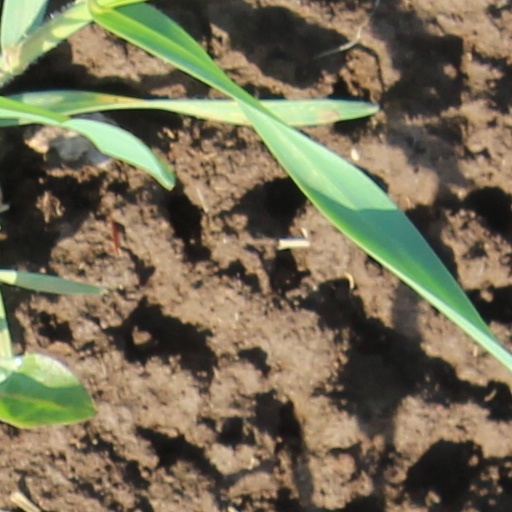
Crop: wheat